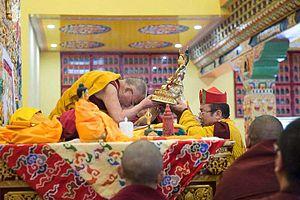
Tenzin Gyatso, né Lhamo Dhondup le 6 juillet 1935 à Taktser, dans la province du Qinghai, est le 14ᵉ dalaï-lama.
Péma Tönyö Nyinjé est le 12ᵉ Taï Sitou Rinpoché, deuxième en importance de l’école karma-kagyu après le Karmapa dont il est un des régents avec Gyelstab Rinpoché, le Kongtrulpa et le Shamarpa.